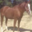
Label: horse